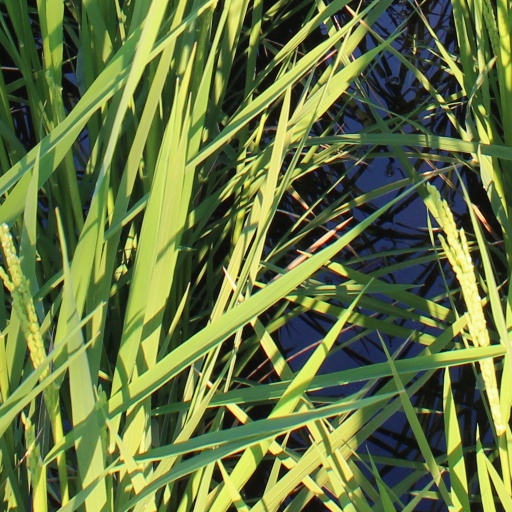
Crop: rice